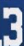
Number: 3